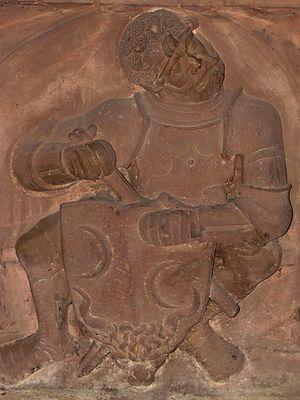
La basilique Notre-Dame de Marienthal est une basilique catholique située à Haguenau dans le département du Bas-Rhin en Alsace, est le plus ancien sanctuaire marial en Alsace.